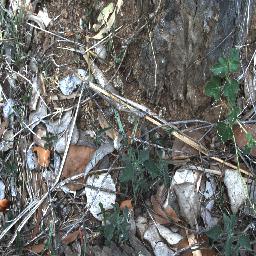
Label: negative